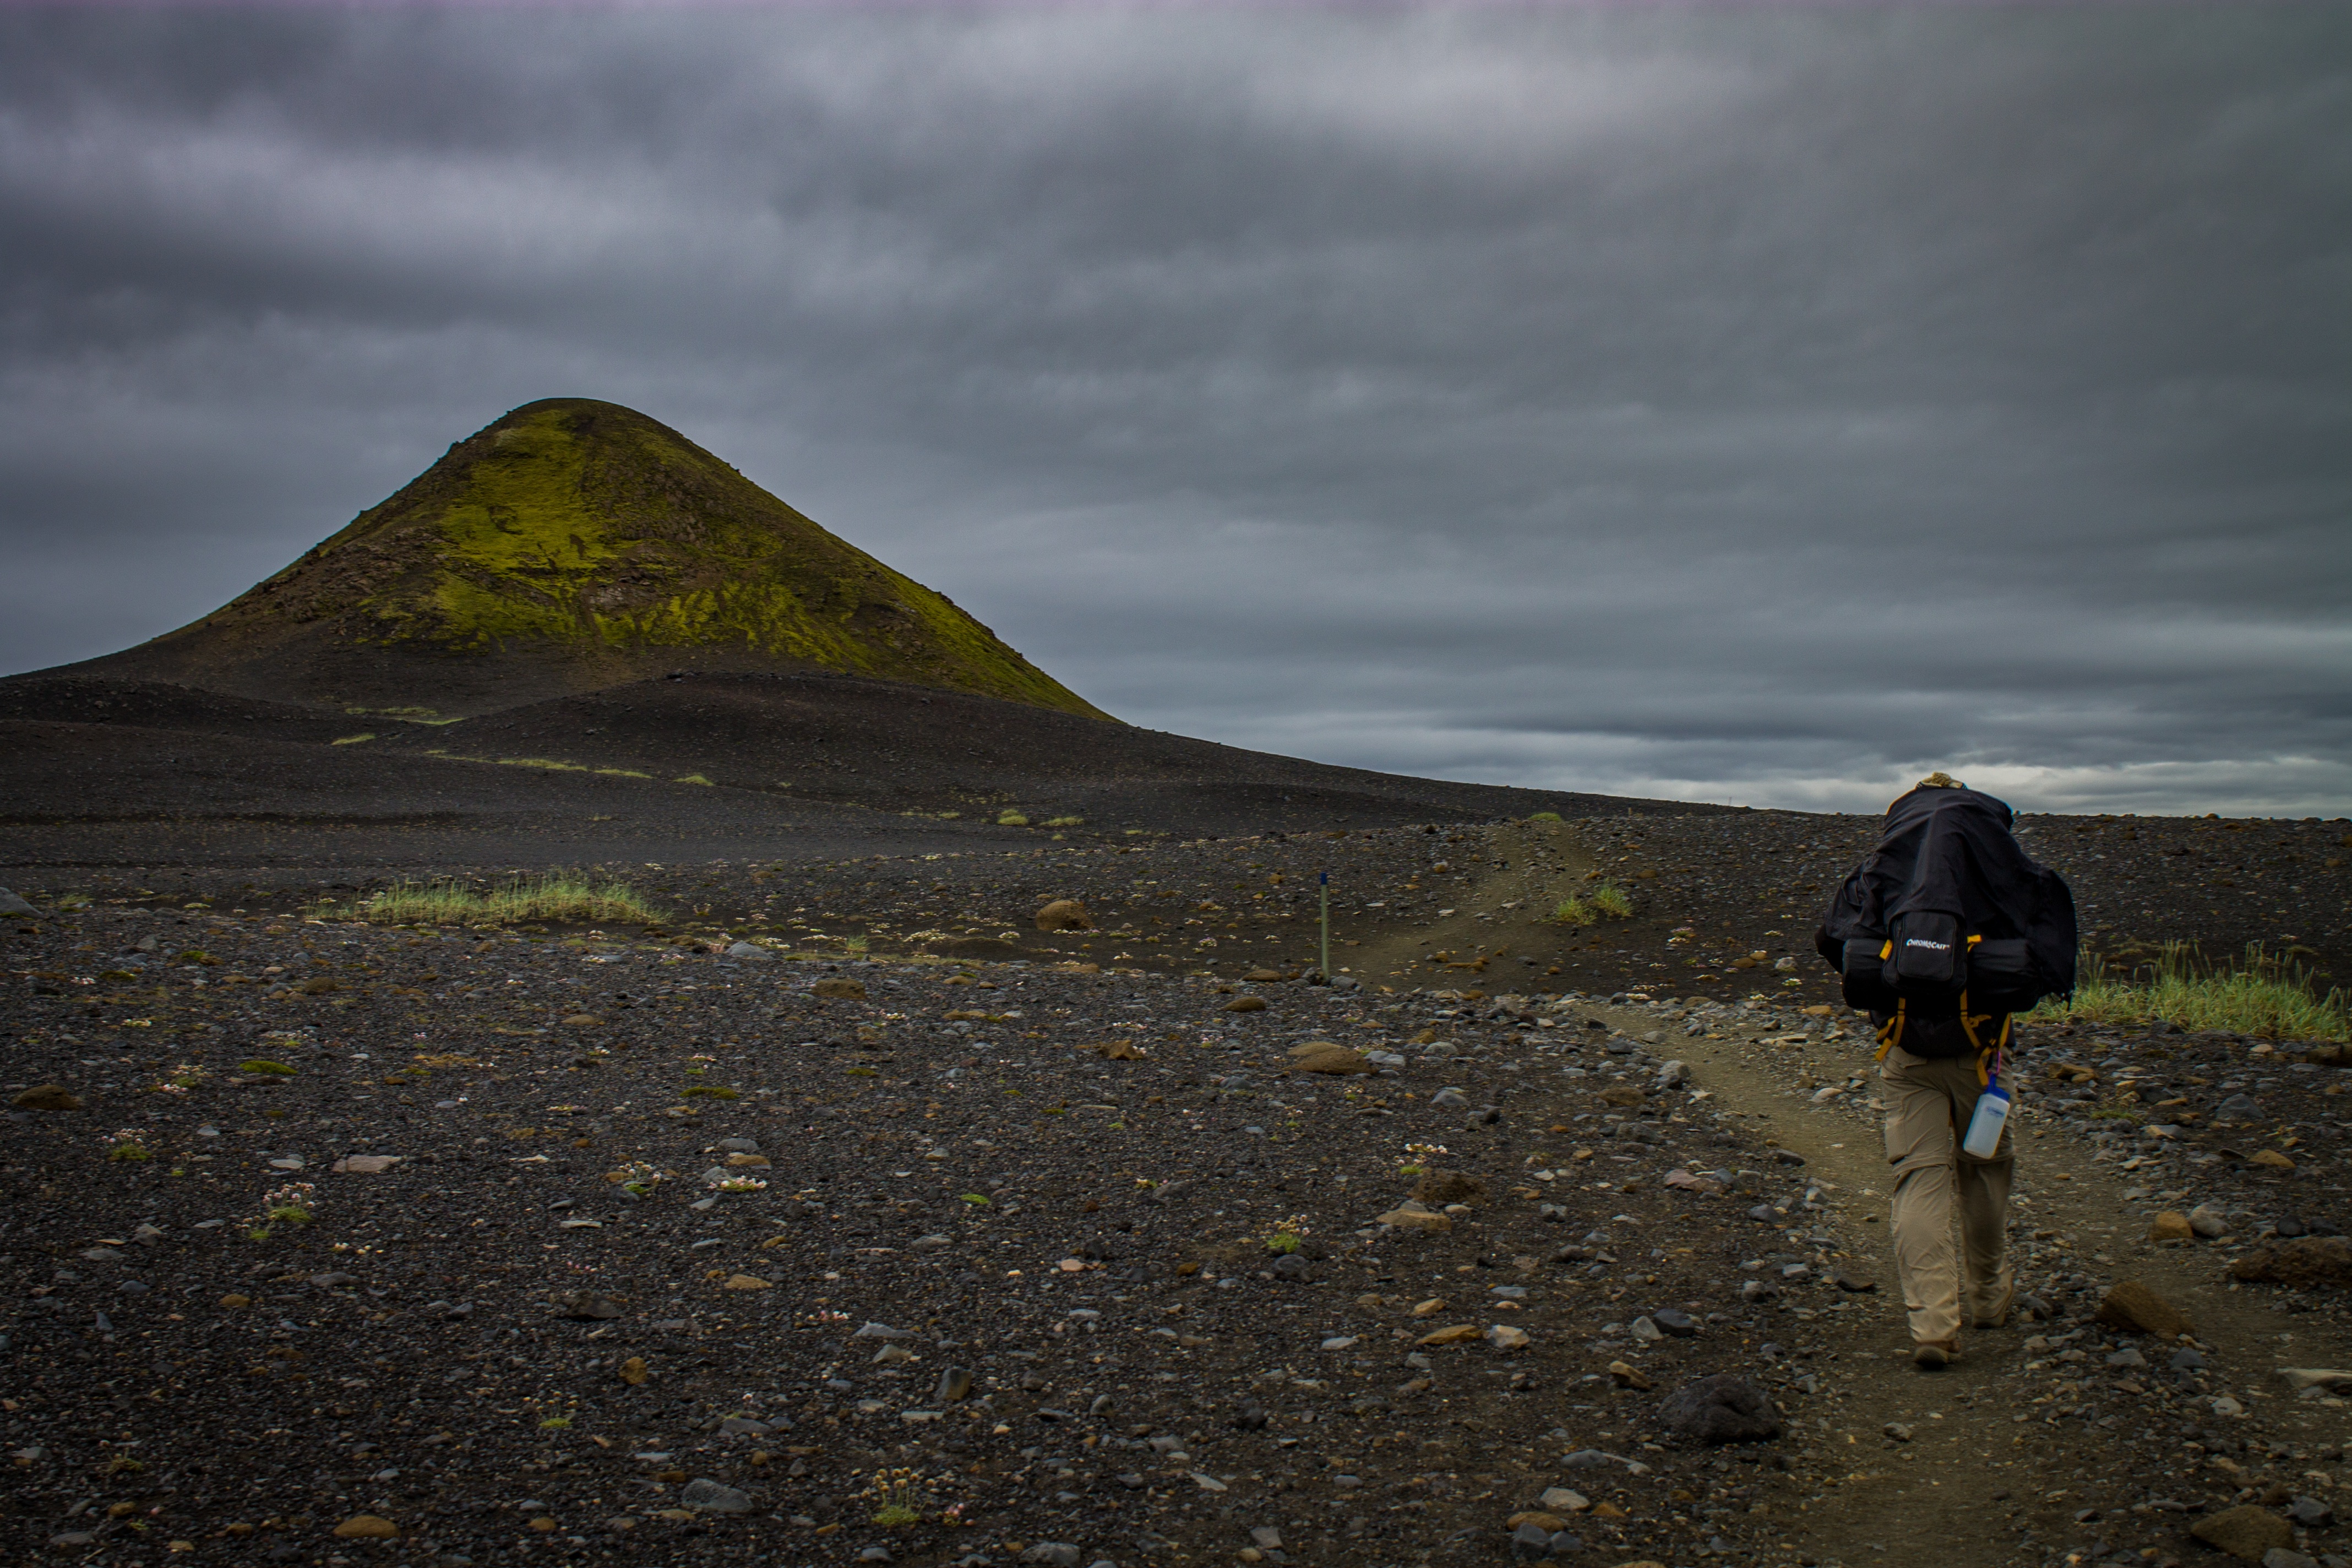
landscape, sea, coast, nature, rock, horizon, wilderness, walking, mountain, cloud, sunlight, morning, hill, highland, terrain, ridge, summit, geology, plateau, fell, landform, geographical feature, atmospheric phenomenon, mountainous landforms, volcanic landform